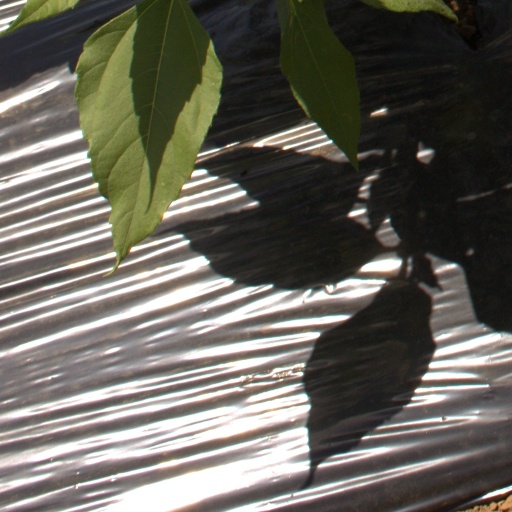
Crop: Jerusalem artichoke